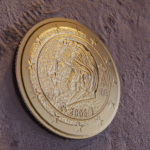
Coin value: 50cents
Country: be
Edition: 2008